History of the Whig Party (United States)

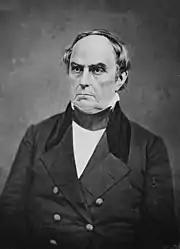
Daniel Webster, a leading Whig from New England

Shortly after Jackson's re-election, South Carolina passed a measure to "nullify" the Tariff of 1832, beginning the Nullification Crisis. Jackson strongly denied the right of South Carolina to nullify federal law, but the crisis was resolved after Congress passed the Tariff of 1833. The Nullification Crisis briefly scrambled the partisan divisions that had emerged after 1824, as many within the Jacksonian coalition opposed President Jackson's threats of force against South Carolina, while some opposition leaders like Daniel Webster supported them. In South Carolina and other states, those opposed to Jackson began to form small "Whig" parties. The Whig label implicitly compared "King Andrew" to King George III, the King of Great Britain at the time of the American Revolution.